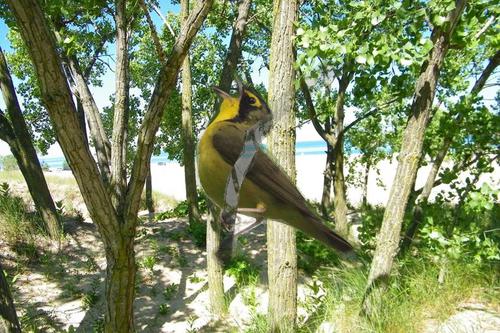
Bird species: Kentucky_Warbler
Bird type: landbird
Background: land